City Ground

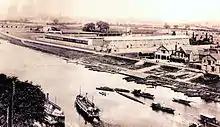
The City Ground in 1898, the year of its opening

Forest first played at the new City Ground a week before their FA Cup final victory in April 1898, and the reserve team played there on the afternoon of the final itself, but the ground was not officially opened until the first match of the following season, a Division One game against Blackburn Rovers on 3 September 1898 with an attendance of 15,000. The ground had a wooden-slatted main stand on the west side with a barrel roof, a narrow wooden shelter covering the full width of the Trent End, and a shorter roof covering part of the east side. The pitch was considered to be among the finest in the country, "a velvet carpet of lush turf". This was the result of the work of club committee-member William Bardill, a nurseryman and landscape gardener whose family firm still exists in Stapleford. Bardill excavated the playing area to a depth of two feet, lay a bed of clinker to ensure perfect drainage, and on top lay a pitch of high-quality turf brought by barge up the river from Radcliffe-on-Trent.